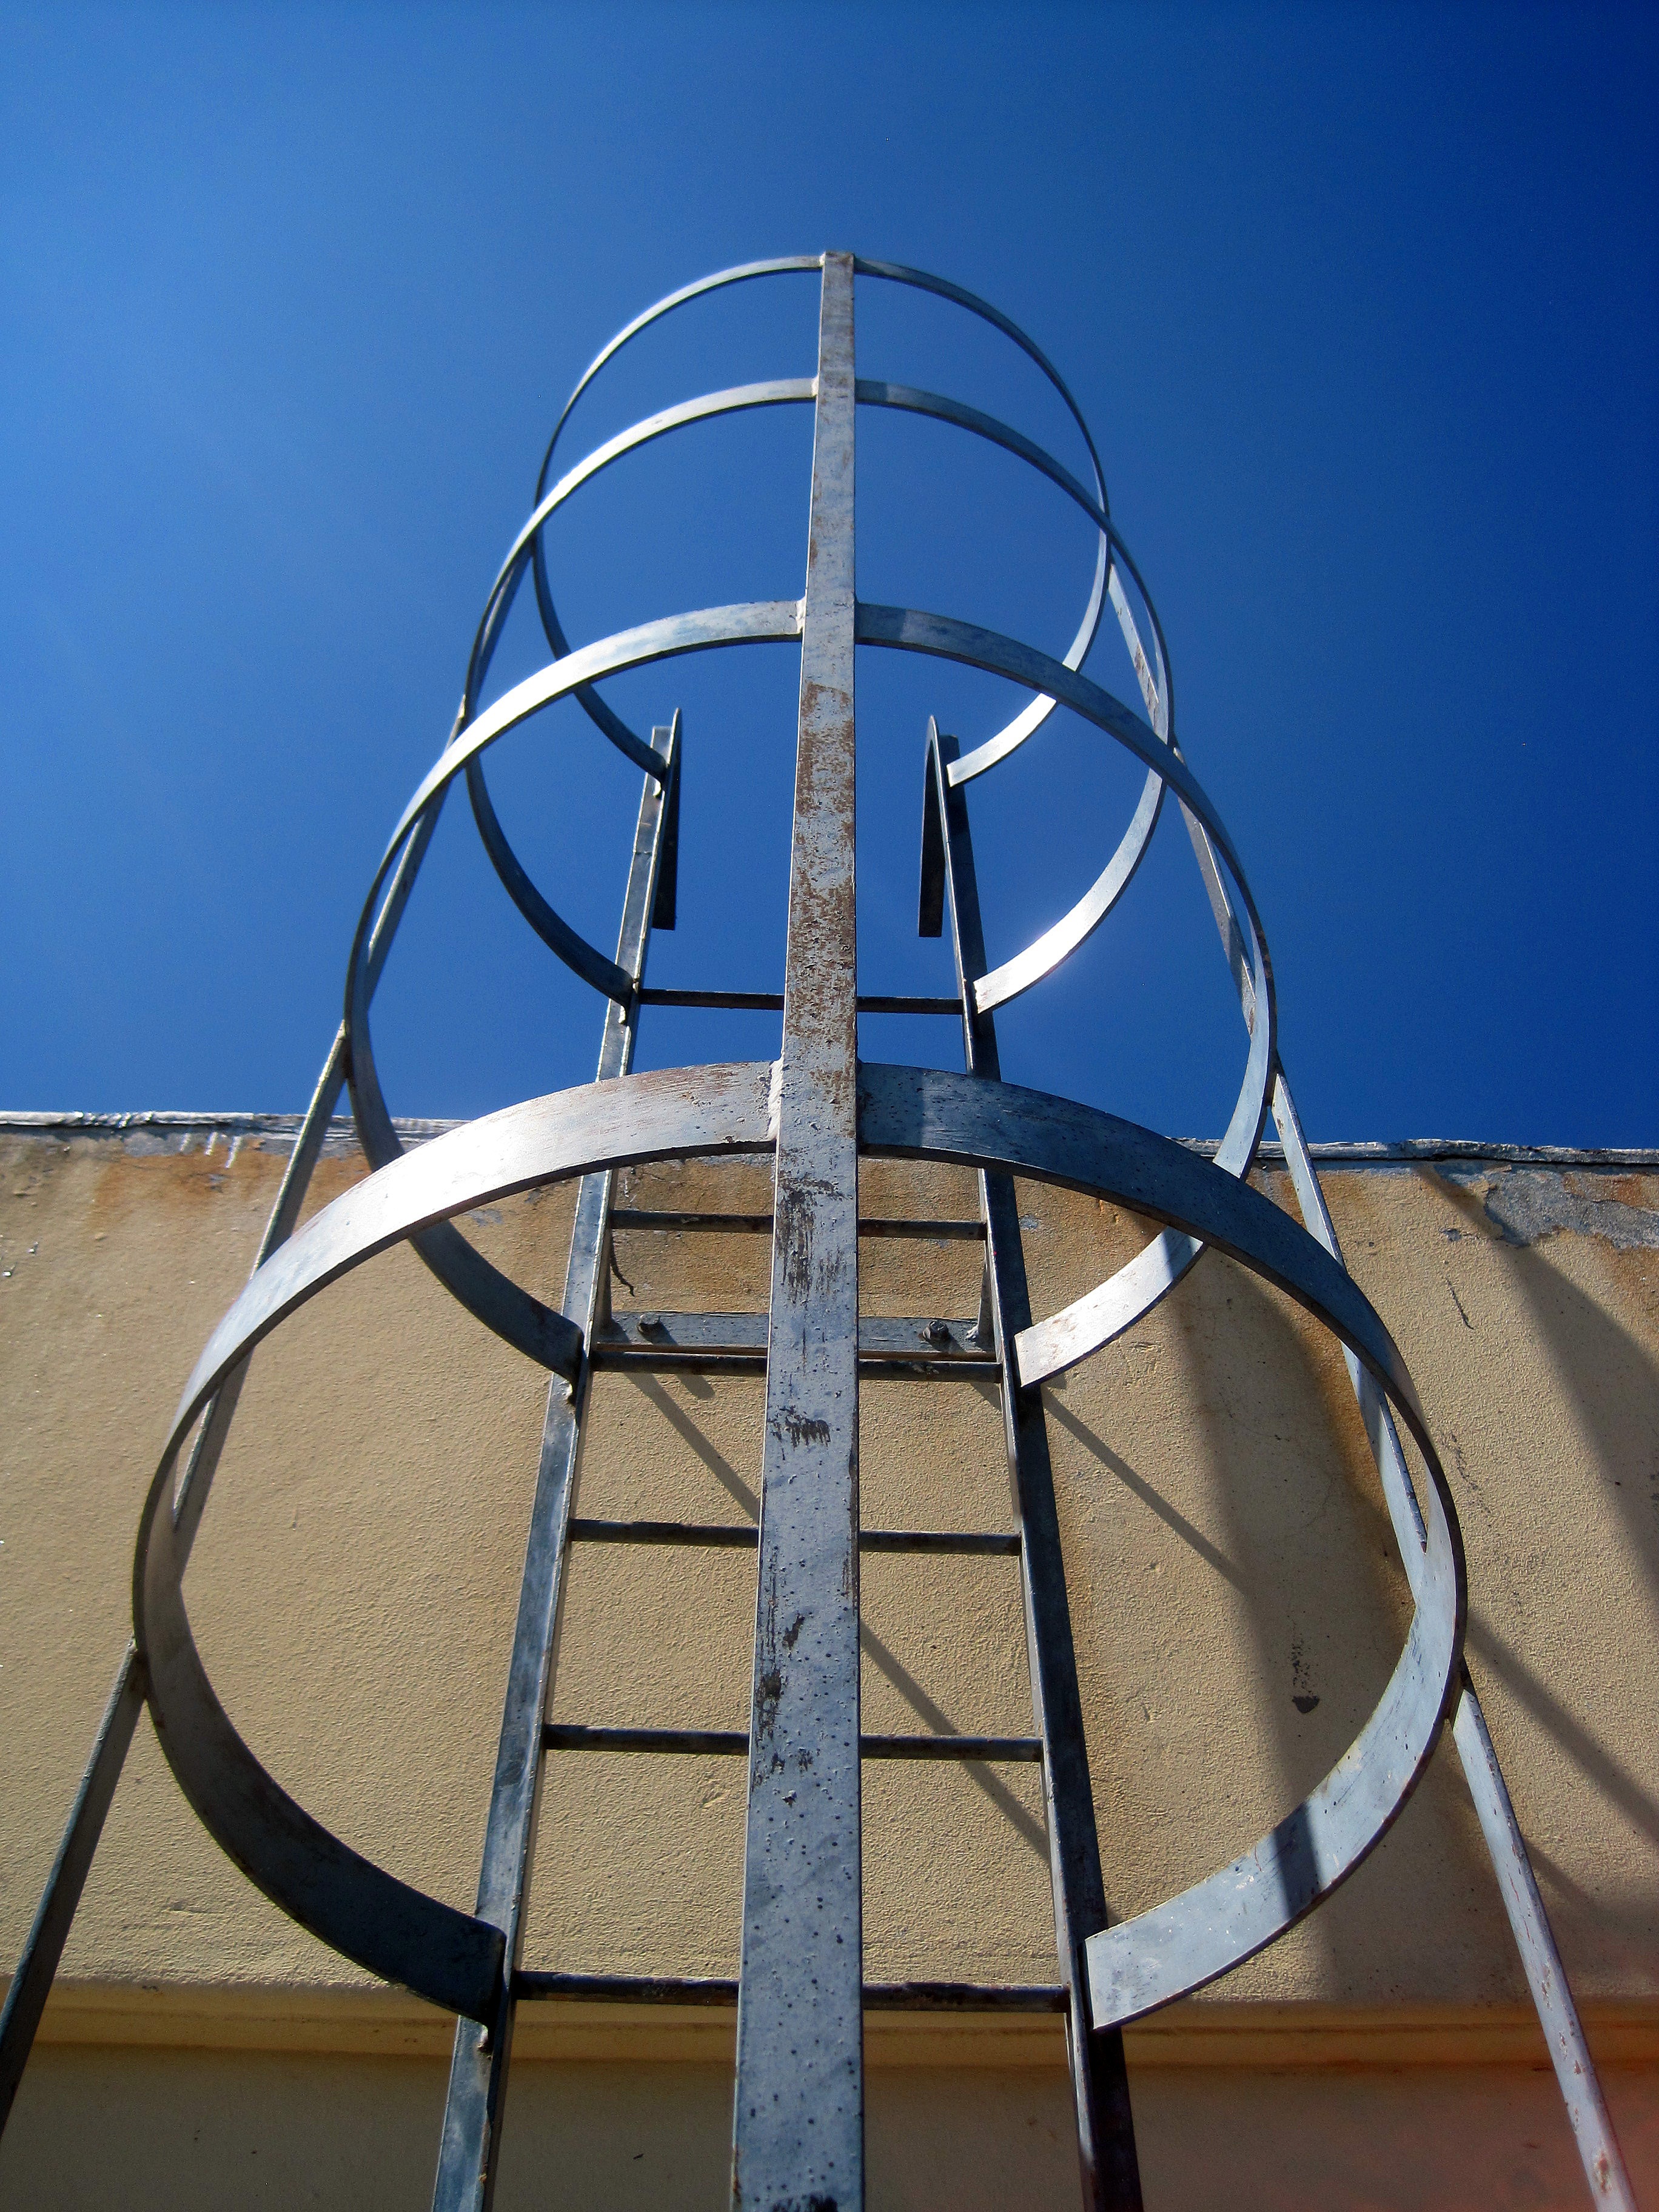
wall, ferris wheel, mast, metal, blue, exterior, lighting, ladder, upright, stairs, circular, dome, cylinder, access, protected, sky blue, fixed, metal stairs